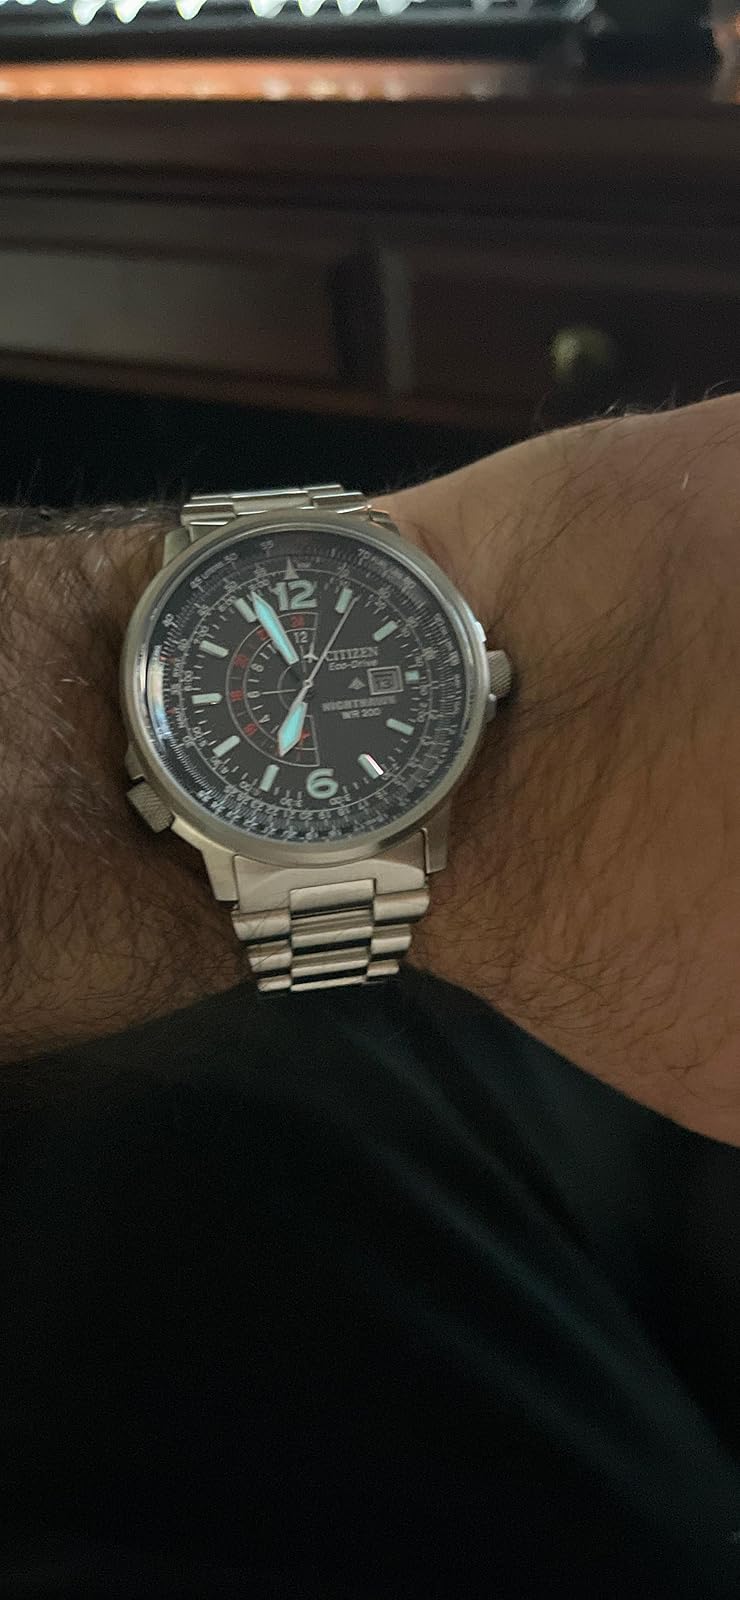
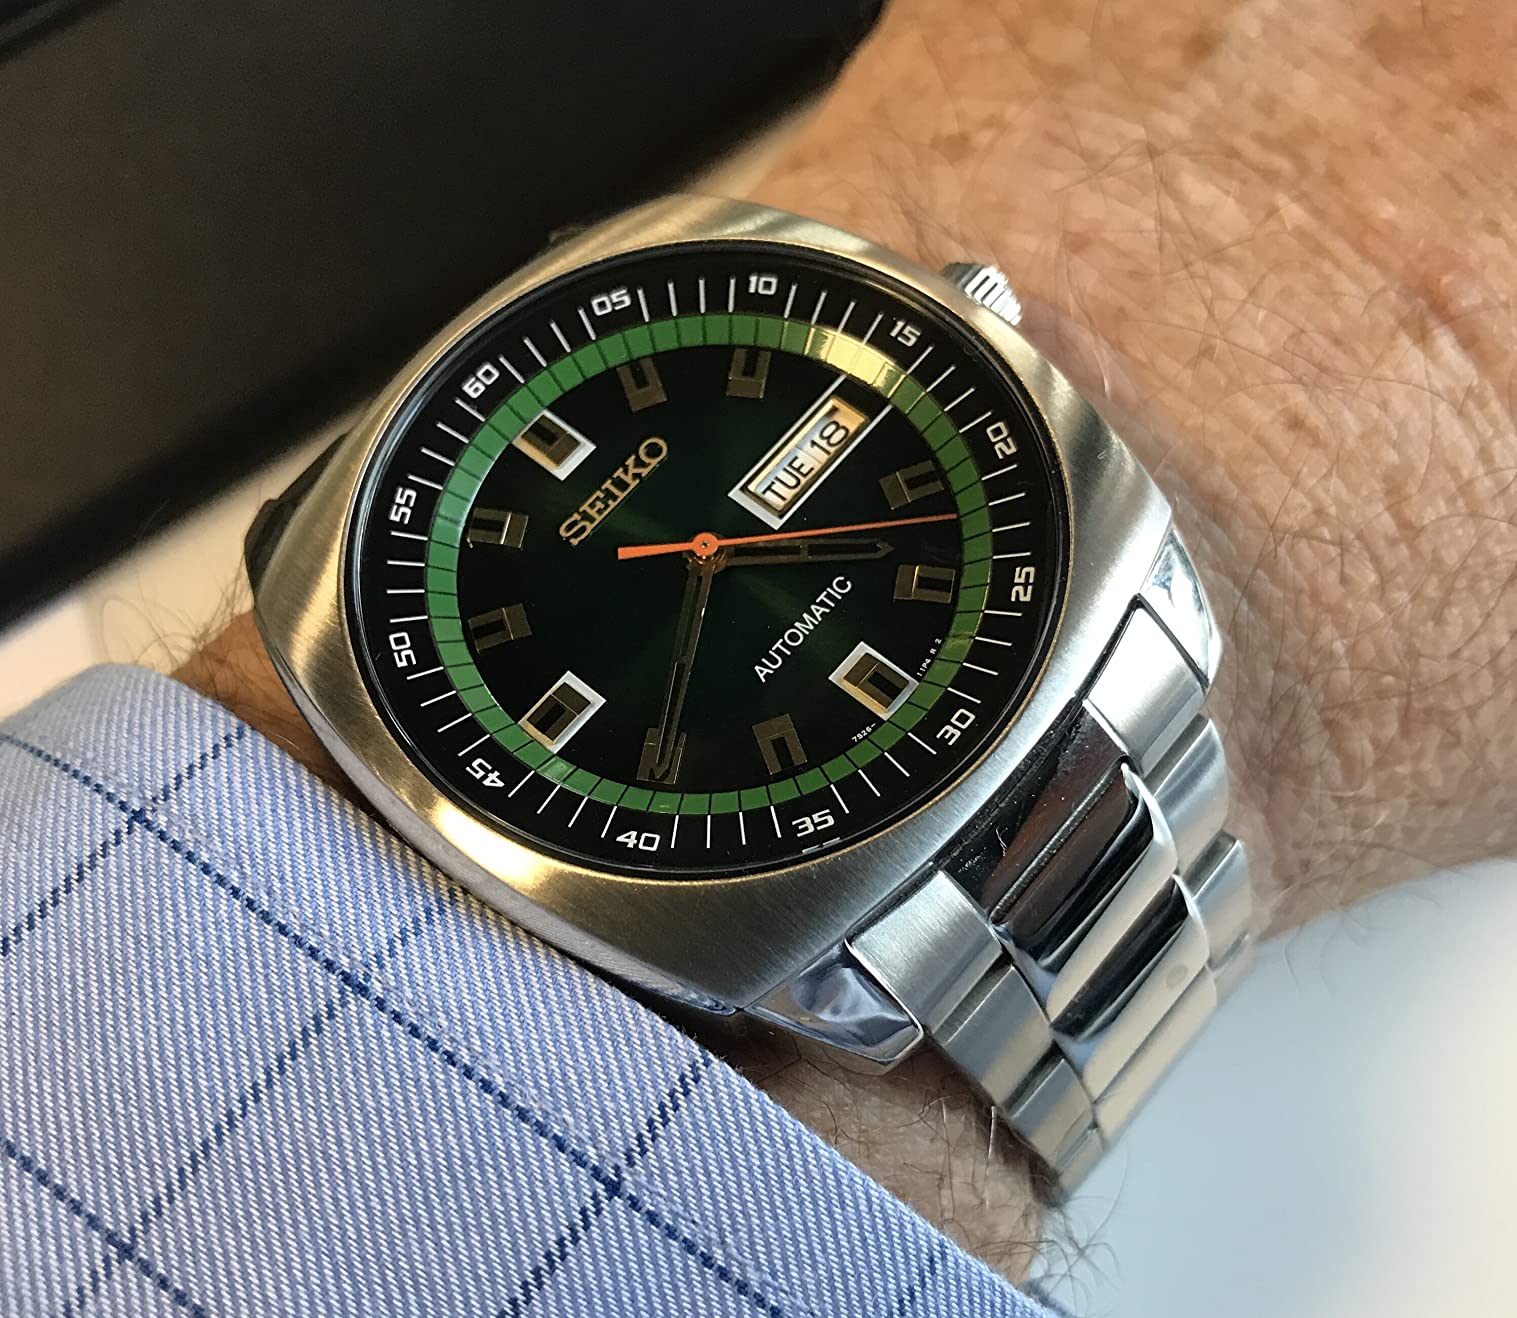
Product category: accessories_watch
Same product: no